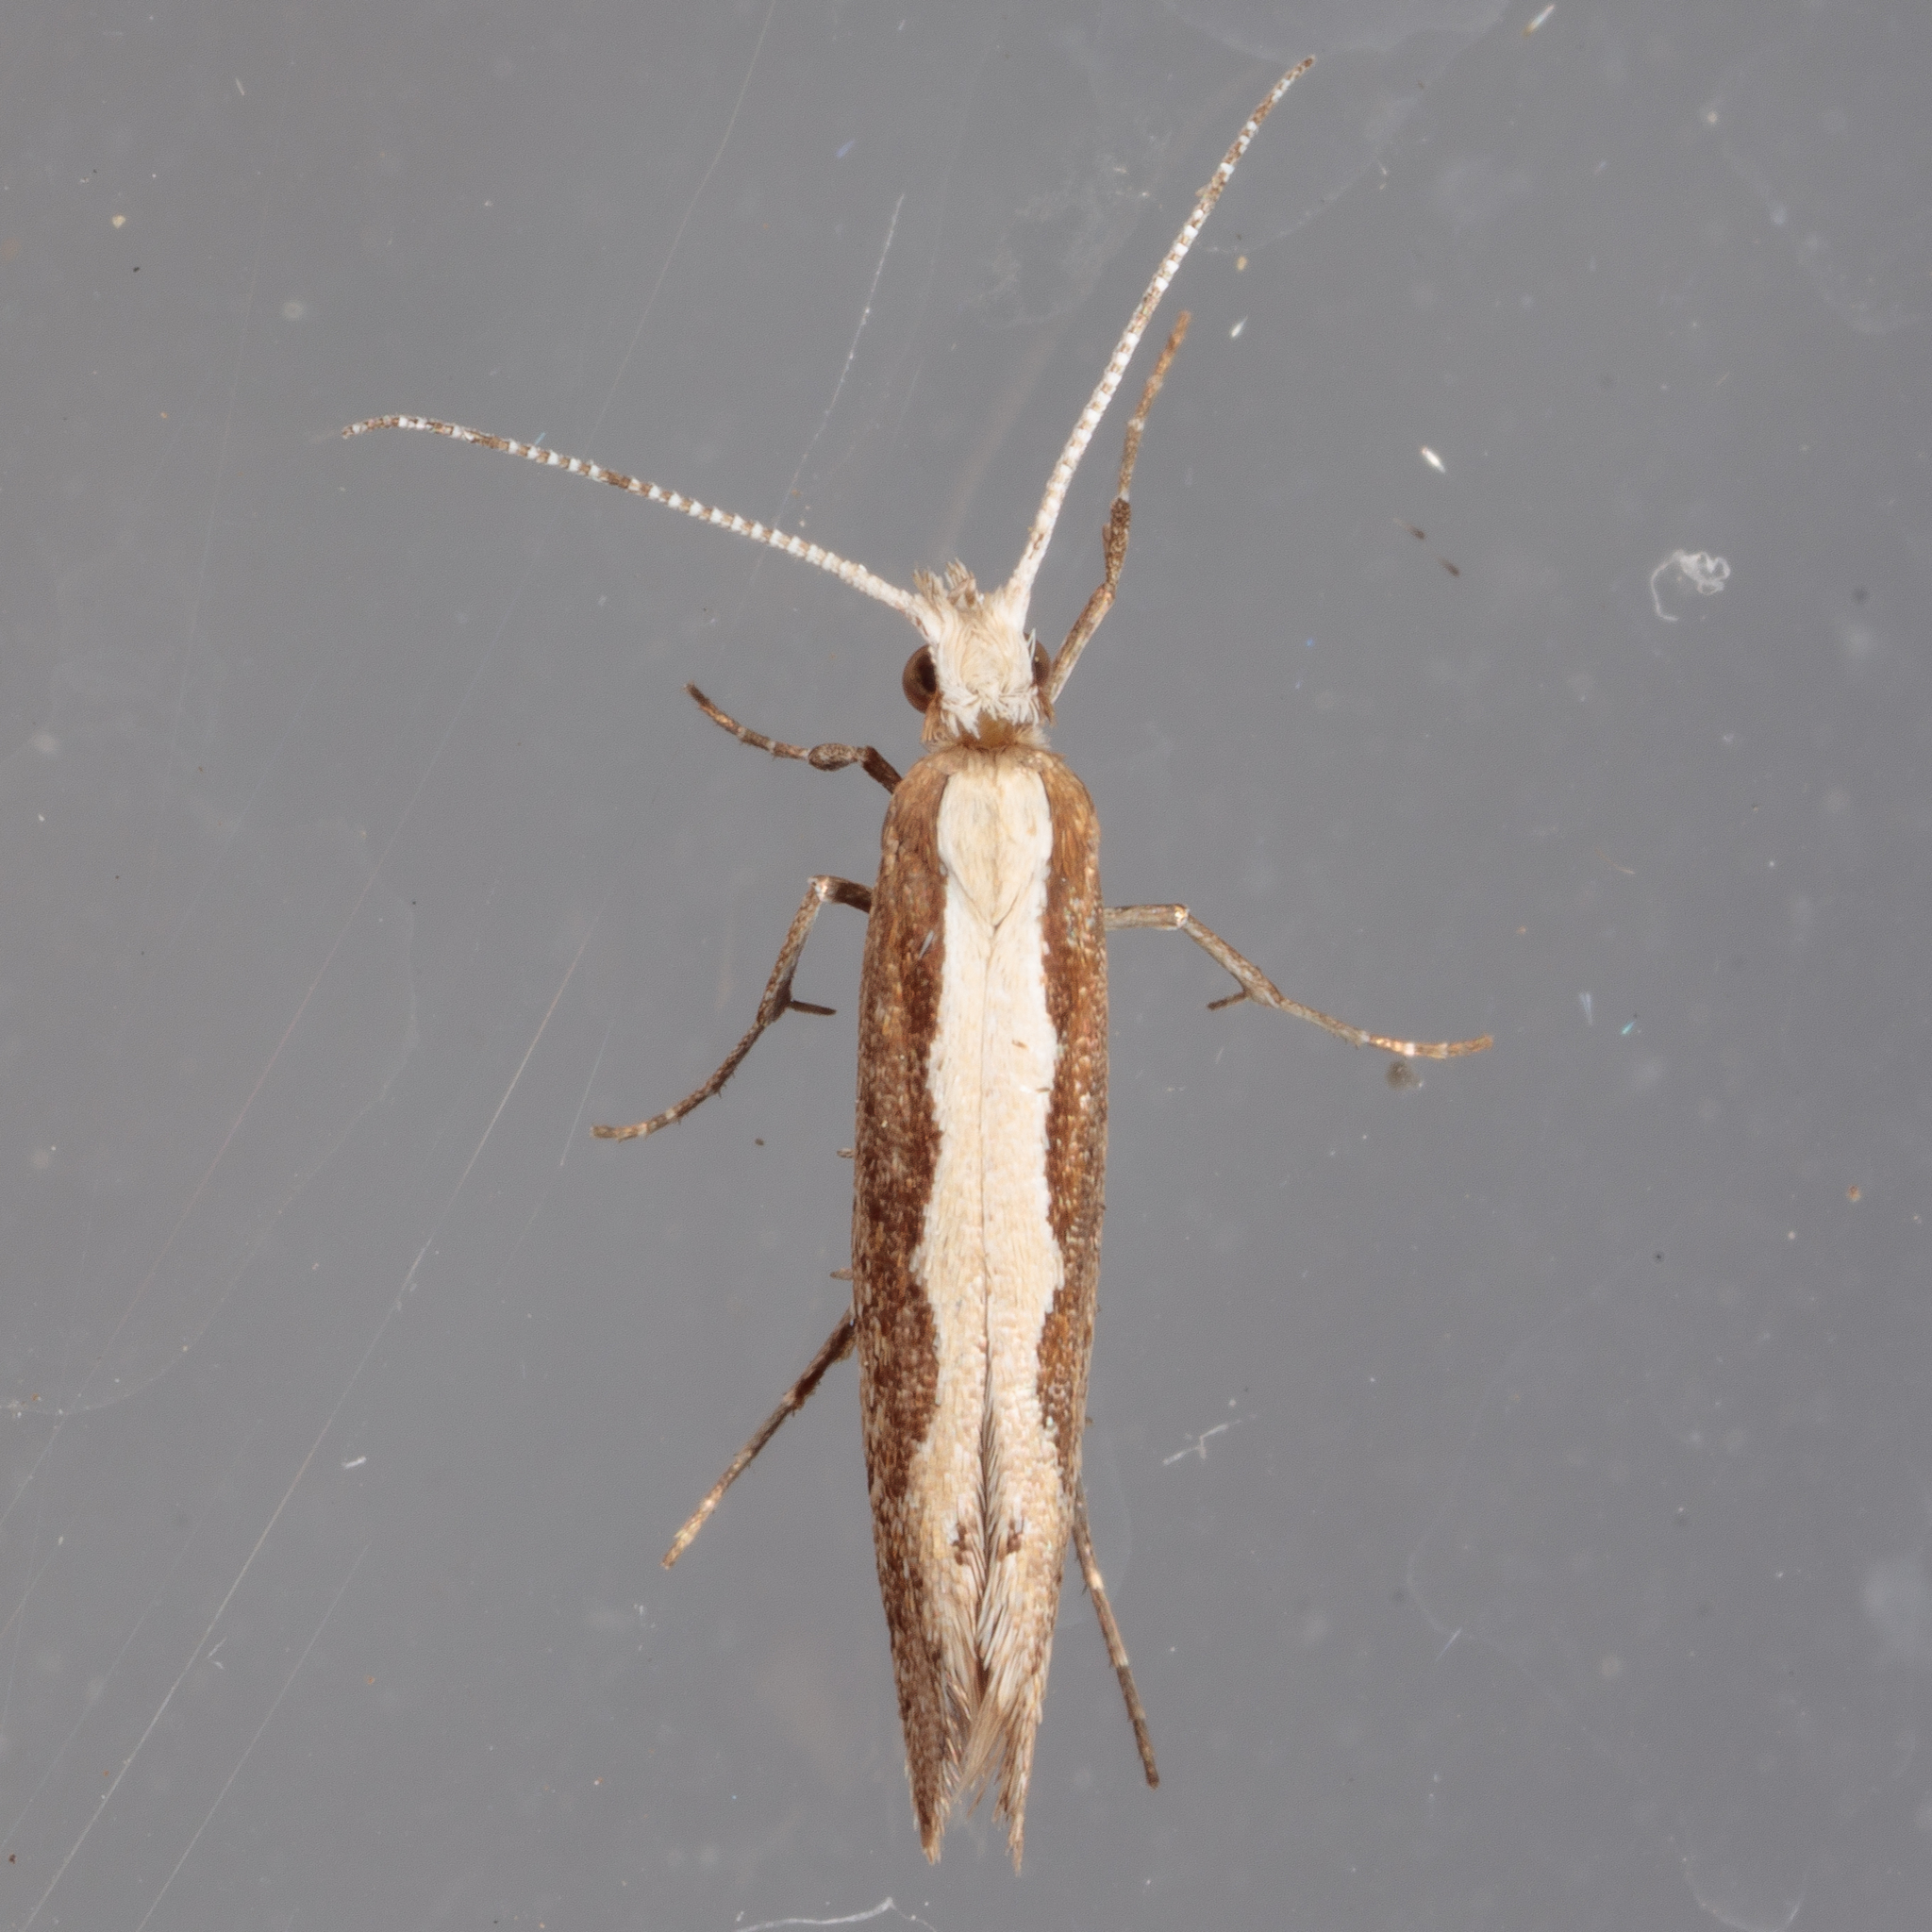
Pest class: diamondback_moth